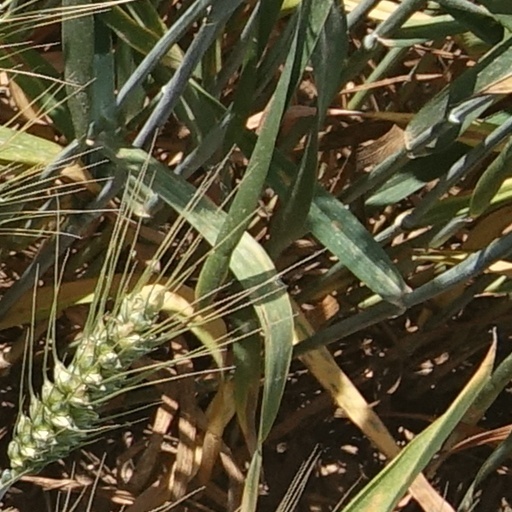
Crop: wheat